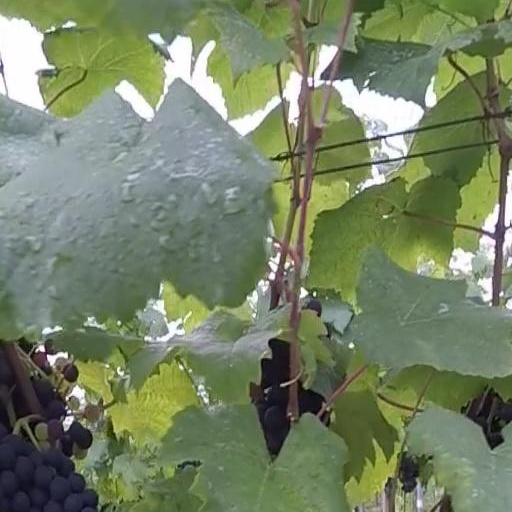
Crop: grape